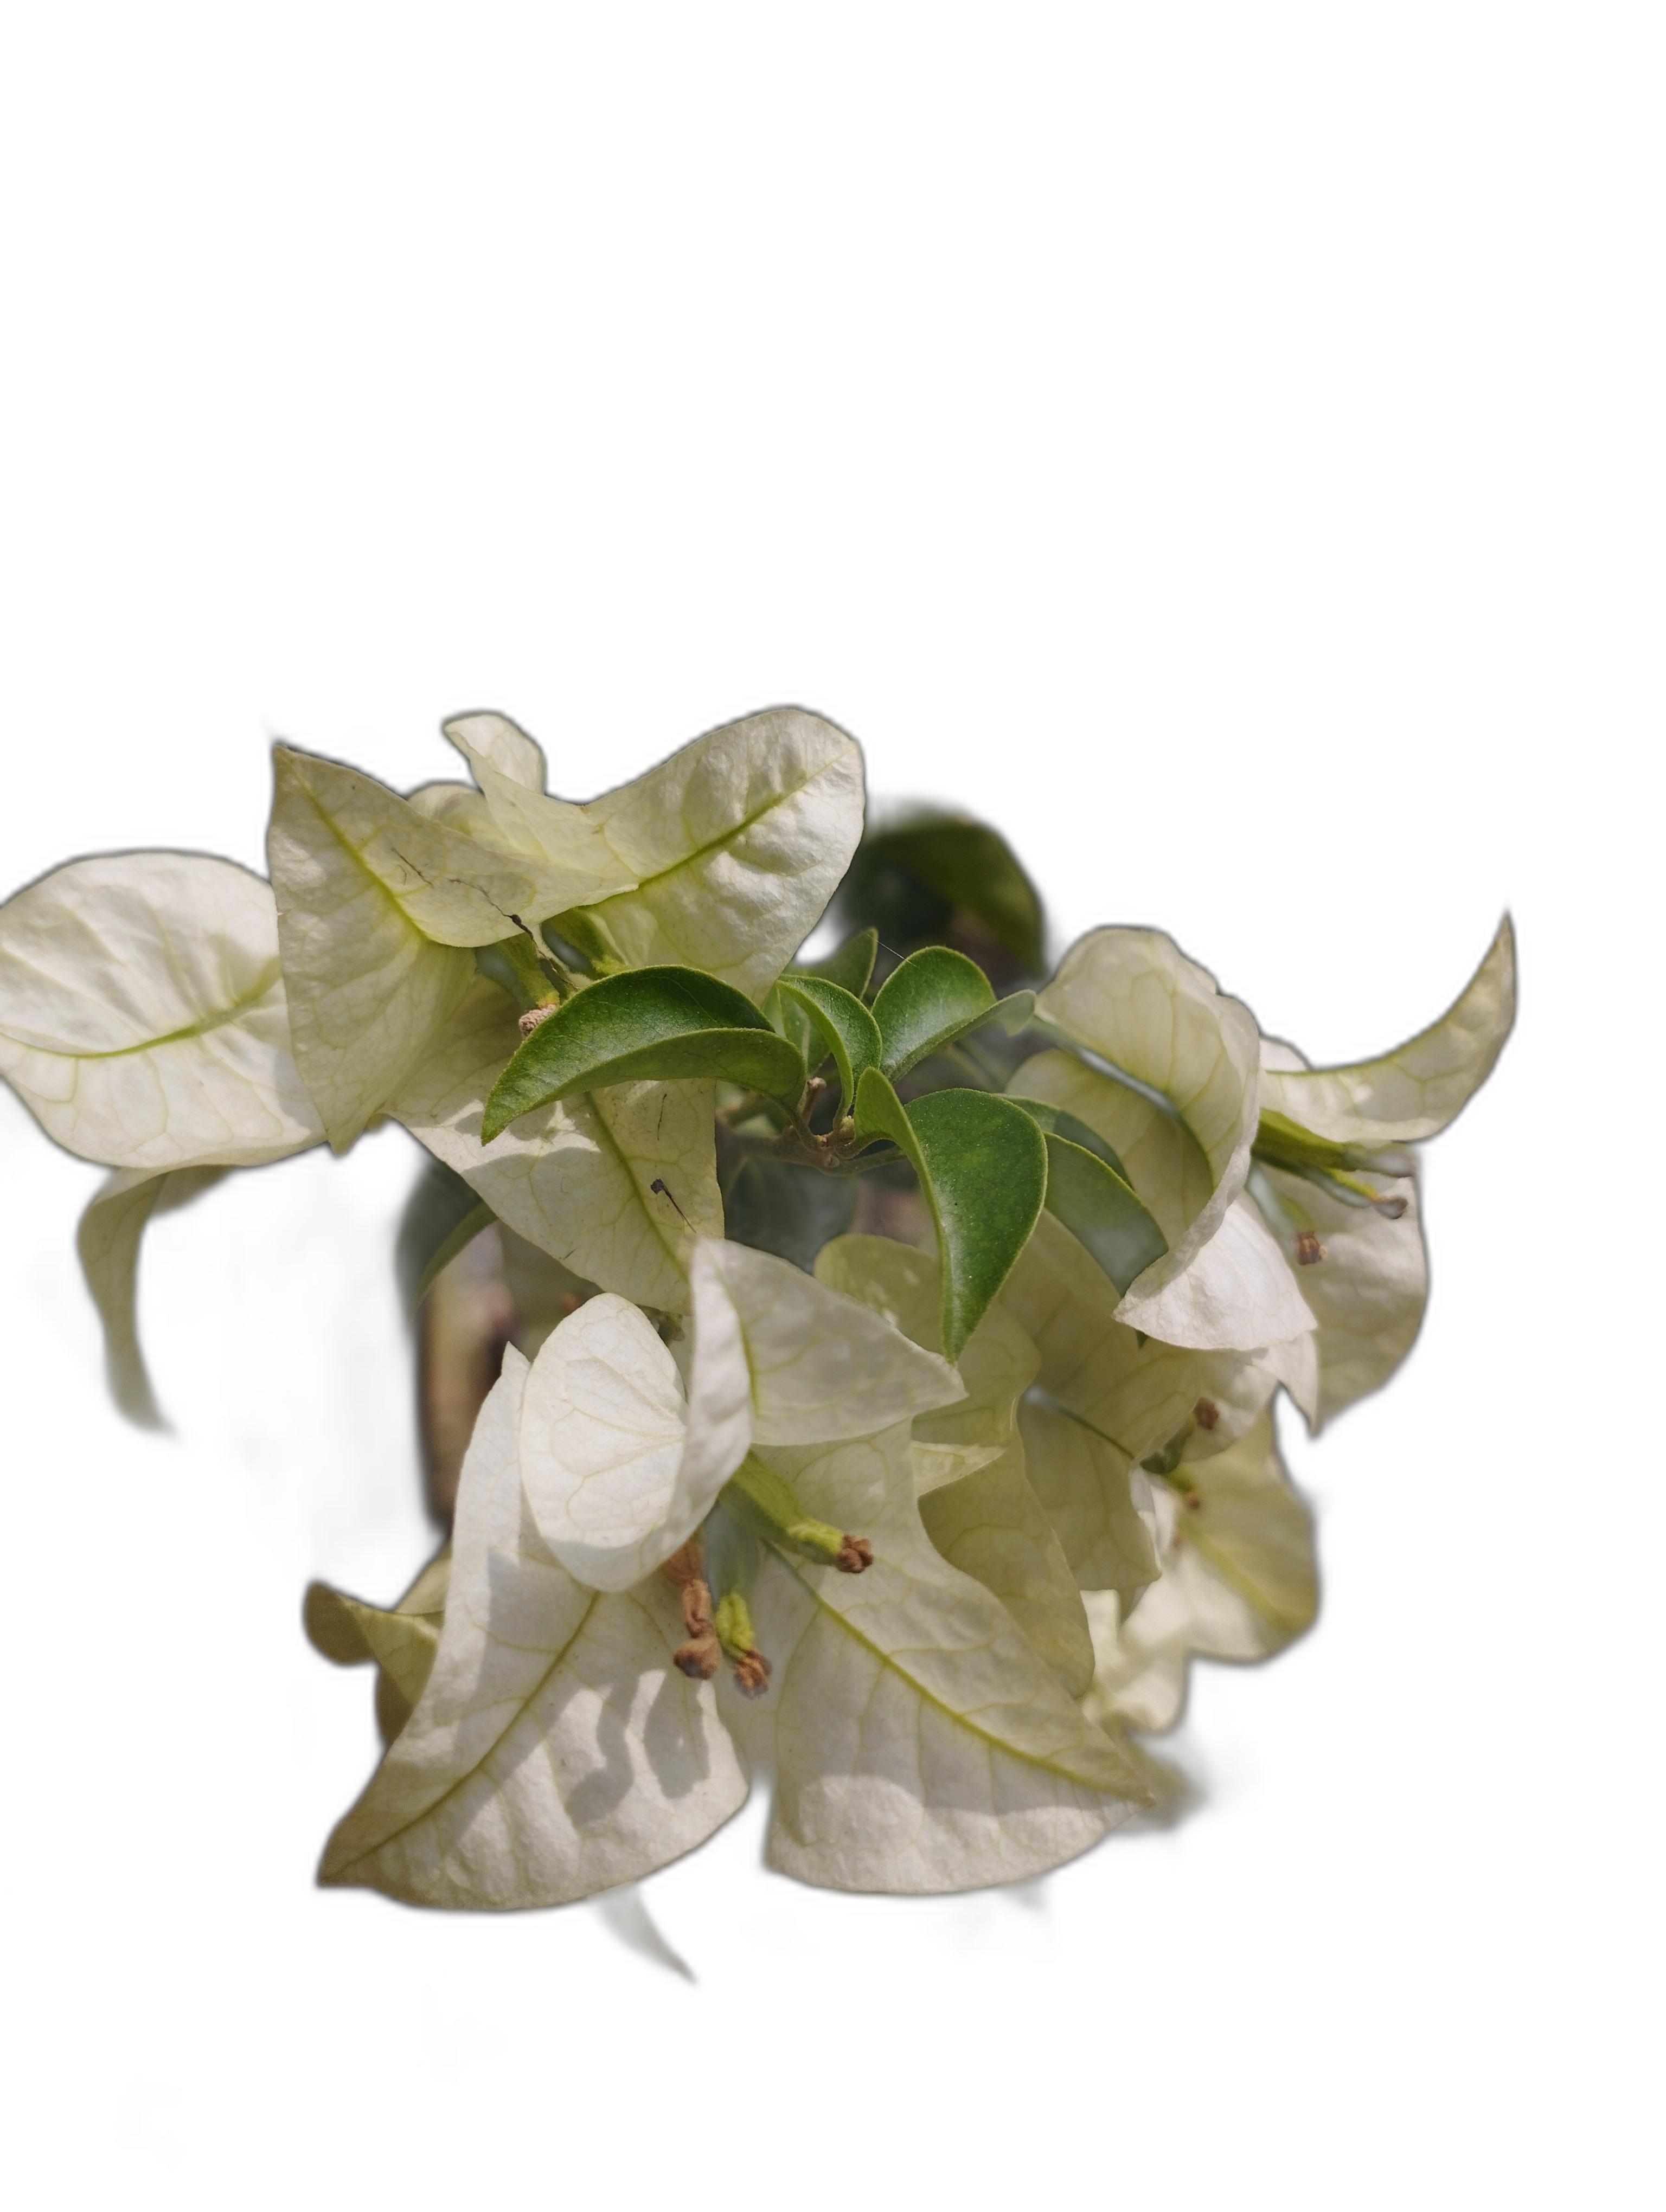
Label: Bougainvillea